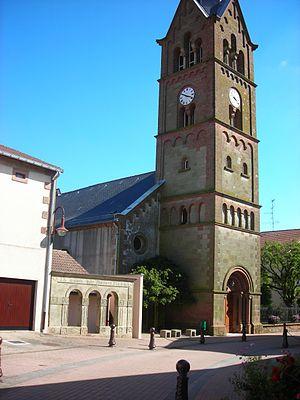
L'église Saint-Rémi se situe dans la commune française de Boucheporn, dans l'Est du département de la Moselle. La façade de l'ancien ossuaire du village, datant de 1846, se trouve à gauche de la tour-clocher et le monument aux morts communal est installé à droite de l'édifice.